John Byrne (playwright)

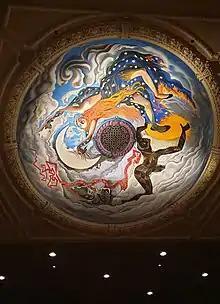
2013 painted ceiling in the King's Theatre, Edinburgh

John Patrick Byrne (6 January 1940 – 30 November 2023) was a Scottish playwright, screenwriter, artist and designer. He wrote "The Slab Boys Trilogy", plays which explore working-class life in Scotland, and the TV dramas "Tutti Frutti" and "Your Cheatin' Heart". Byrne was also a painter, printmaker and scenic designer.